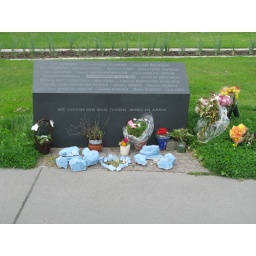
Een monument in de Enschedese wijk Roombeek die de vuurwerkramp van 13 mei 2000 herdenkt.